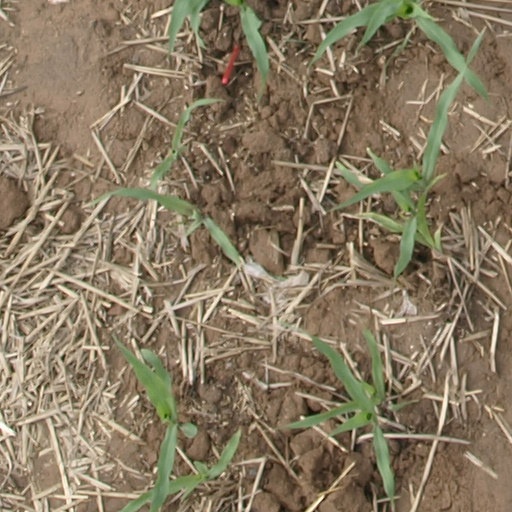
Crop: maize; corn